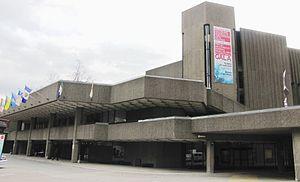
Le Centre national des Arts d'Ottawa a ouvert ses portes en 1969. Créé par le Parlement du Canada à titre de projet du Centenaire dans les années 1960, le CNA est vite devenu la principale vitrine des arts de la scène au Canada. Proche de la colline du Parlement, entre la rue Elgin et le canal Rideau, il loge le restaurant Le Café et un grand stationnement souterrain. Il a été désigné lieu historique national en 2006.